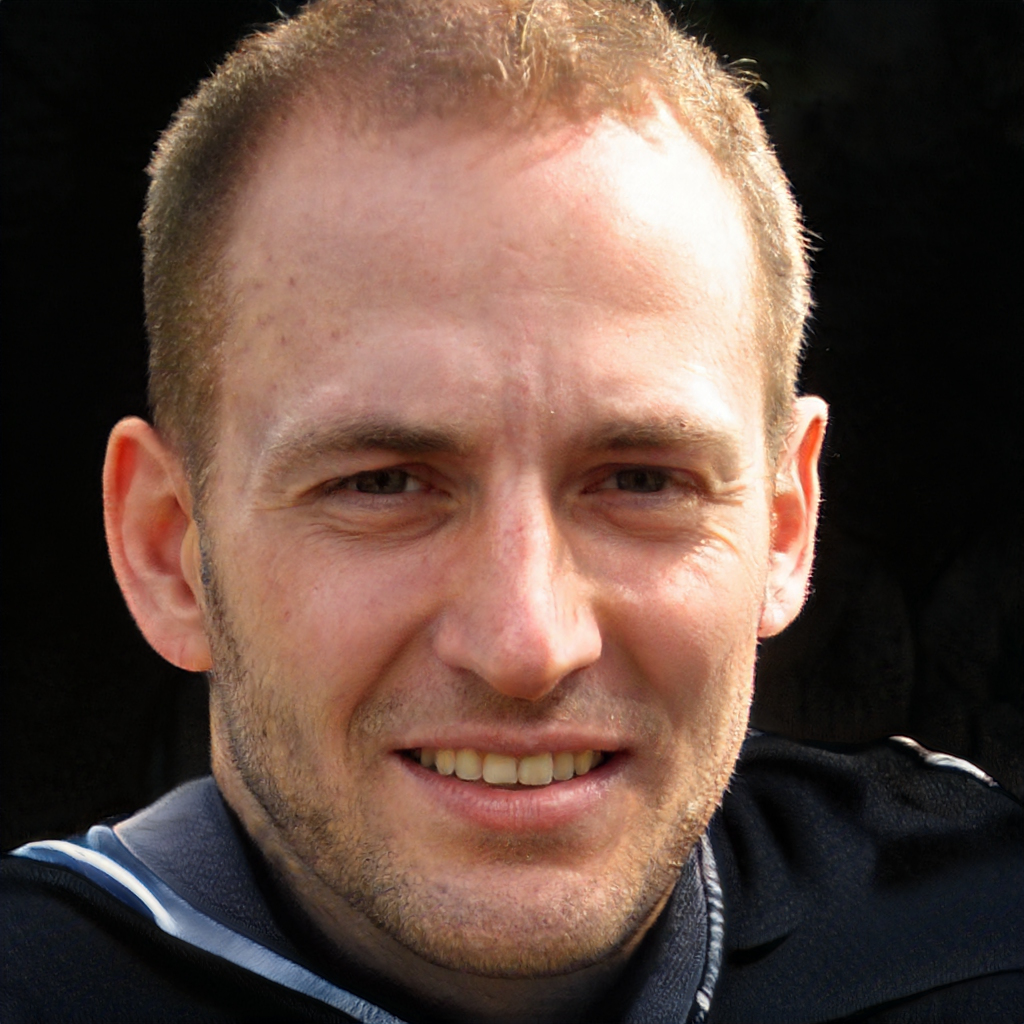
Gender: Male